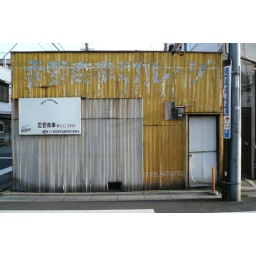
Worn out yellow fassade of a house or shop in Kita Senju, 11.5. 2007